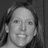
Emotion: happy